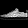
Label: Sneaker